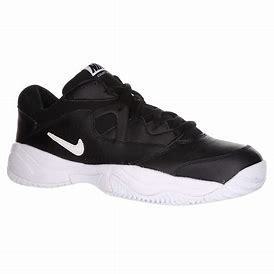
Brand: Nike
Model: Court Lite 2